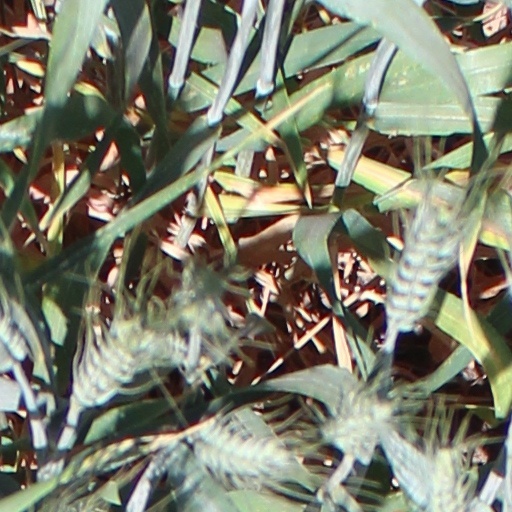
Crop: wheat